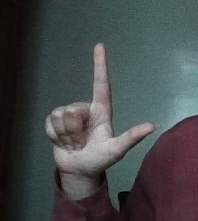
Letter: laam